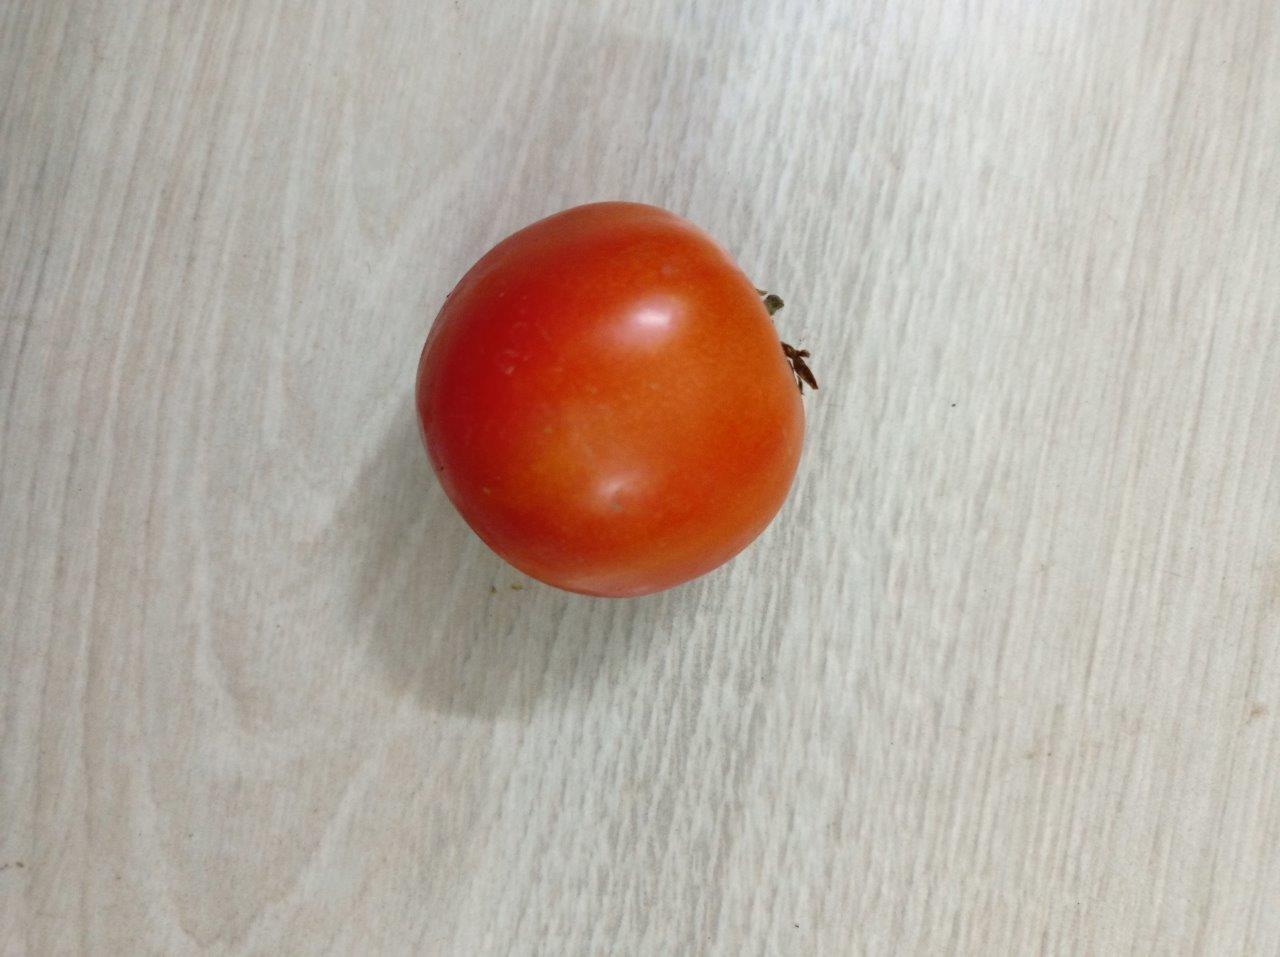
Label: Fresh